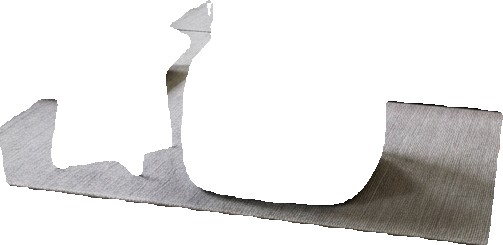
Surface category: rug